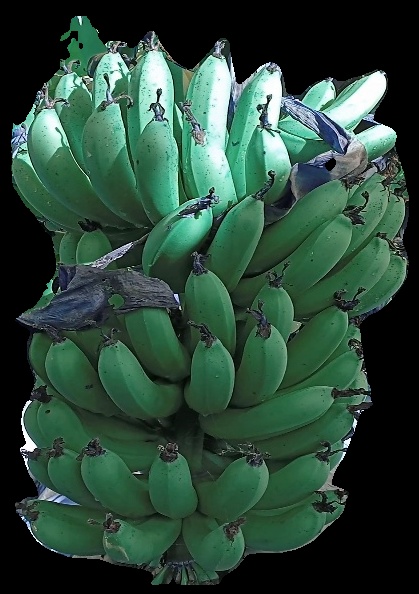
Variety: pachbale
Grade: grade1